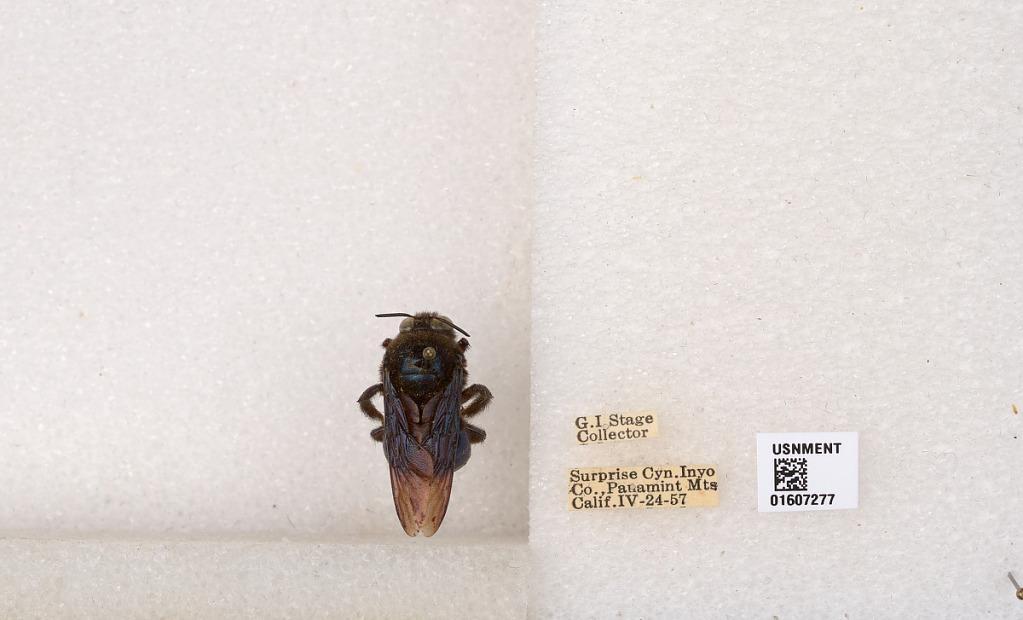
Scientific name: Xylocopa (Xylocopoides) californica arizonensis Cresson
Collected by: G. Stage
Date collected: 1957-4-24
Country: United States
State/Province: California
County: Inyo
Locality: Surprise Canyon, Panamint Mountains
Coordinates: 36.1005, -117.201